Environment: real
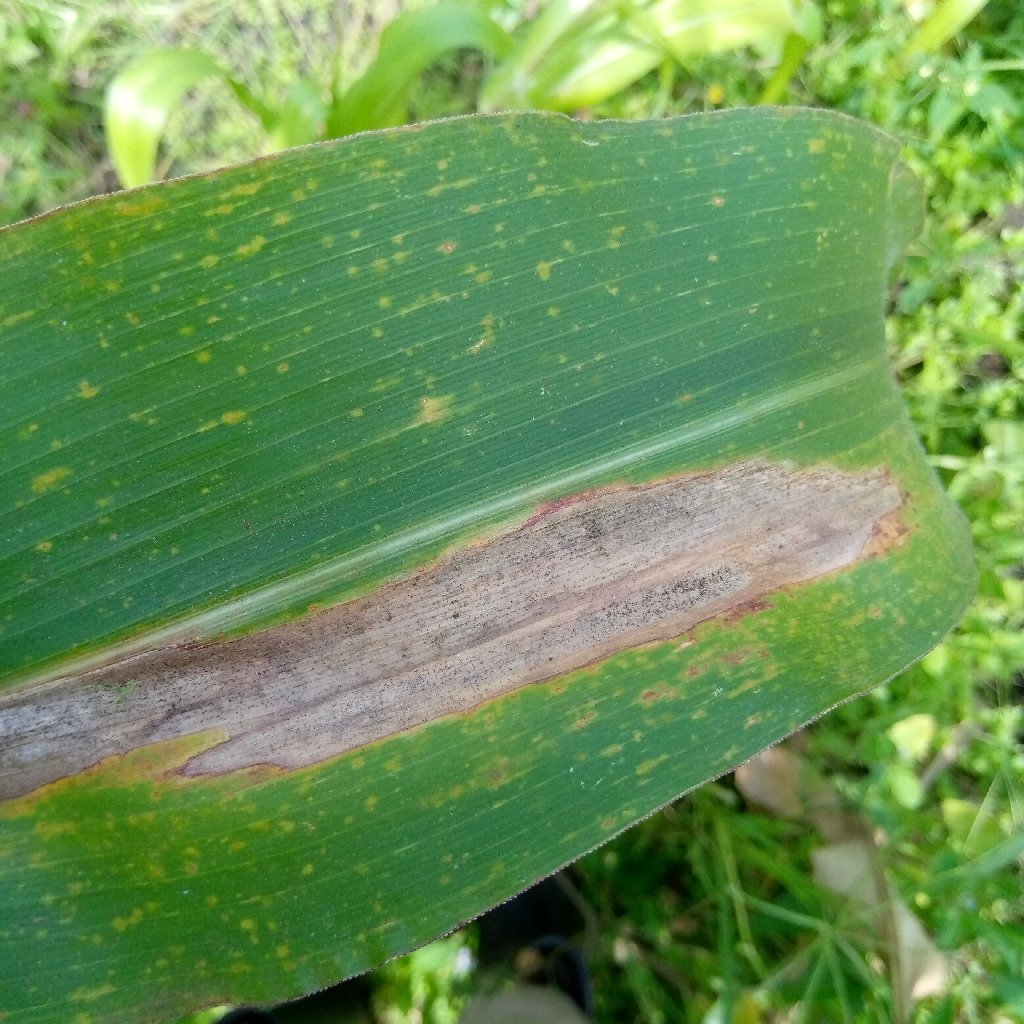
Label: northern_corn_leaf_blight